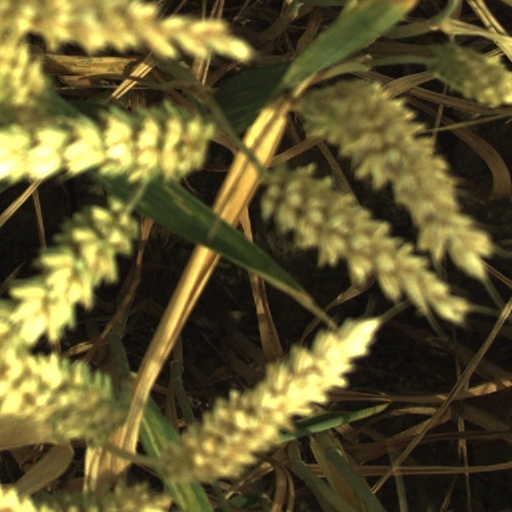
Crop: wheat